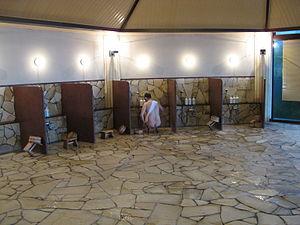
Un onsen est un bain thermal japonais. Il s'agit de bains chauds, généralement communs, intérieurs ou extérieurs, dont l'eau est issue de sources volcaniques parfois réputées pour leurs propriétés thérapeutiques. La nudité y est de rigueur. Le terme désigne à la fois la source, les bains mais aussi la station thermale construite autour des bains.